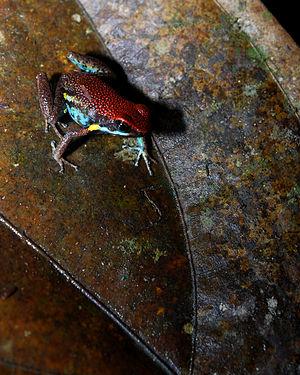
Ameerega bilinguis est une espèce d'amphibiens de la famille des Dendrobatidae.